Sámi people

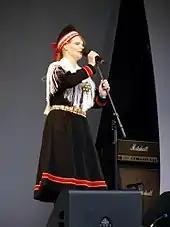
Sara Marielle Gaup at Riddu Riđđu

Around 1840 Swedish Sámi Lutheran pastor and administrator Lars Levi Laestadius initiated among the Sámi a puritanical pietist movement emphasizing complete abstinence from alcohol. This movement is still very dominant in Sámi-speaking areas. Laestadius spoke many languages, and he became fluent and preached in Finnish and Northern Sámi in addition to his native Southern Sámi and Swedish, the language he used for scholarly publications.